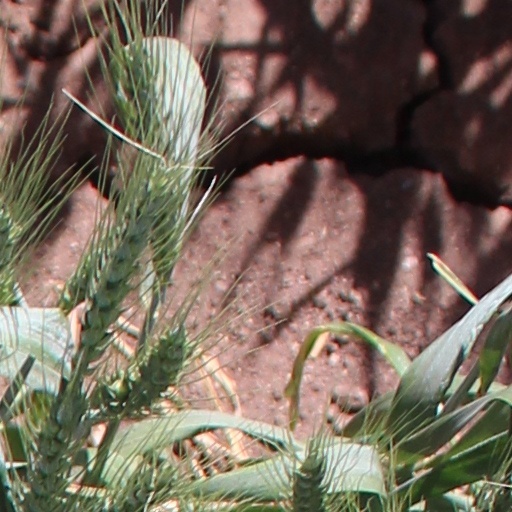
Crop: wheat